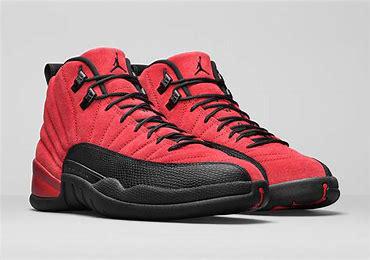
Brand: Jordan
Model: 12 Retro